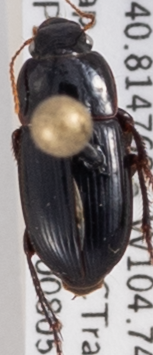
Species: Harpalus ellipsis
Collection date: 2020-08-05
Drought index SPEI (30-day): -0.884
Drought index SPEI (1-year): -0.71
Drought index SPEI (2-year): -0.058